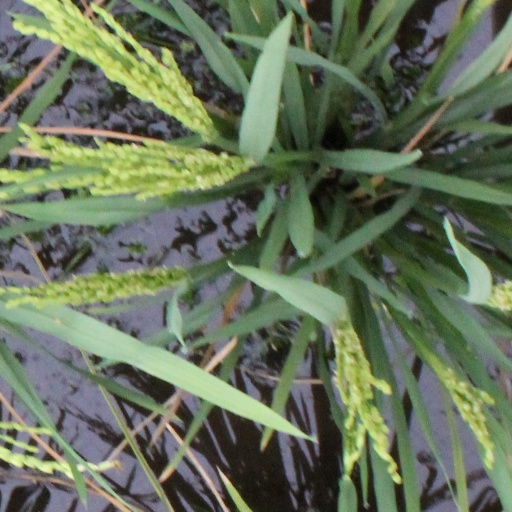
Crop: rice